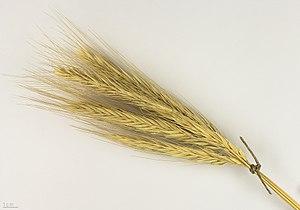
Le seigle est une plante annuelle du genre Secale appartenant à la famille des Poaceae, et cultivée comme céréale ou comme fourrage. Elle fait partie des céréales à paille. C'est une céréale rustique adaptée aux terres pauvres et froides. Sa culture est de nos jours marginale.